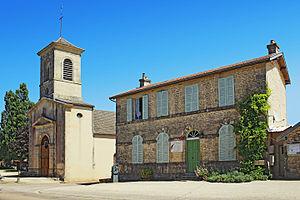
Mairie et église de la Villeneuve-les-Convers
La Villeneuve-les-Convers est une commune française située dans le département de la Côte-d'Or en région Bourgogne-Franche-Comté.